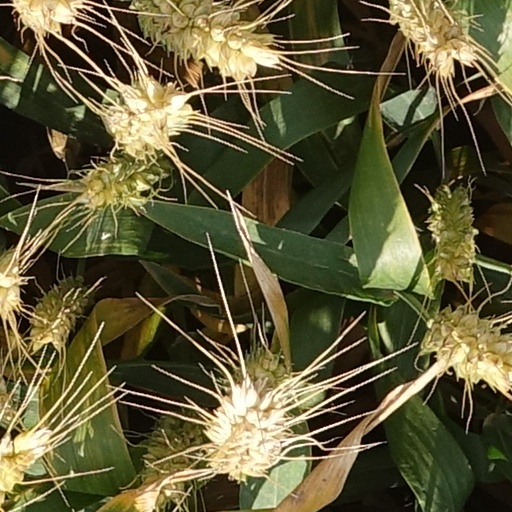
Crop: wheat